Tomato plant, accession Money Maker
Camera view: horizontal (90 deg, fisheye); turntable rotation: 120 degrees
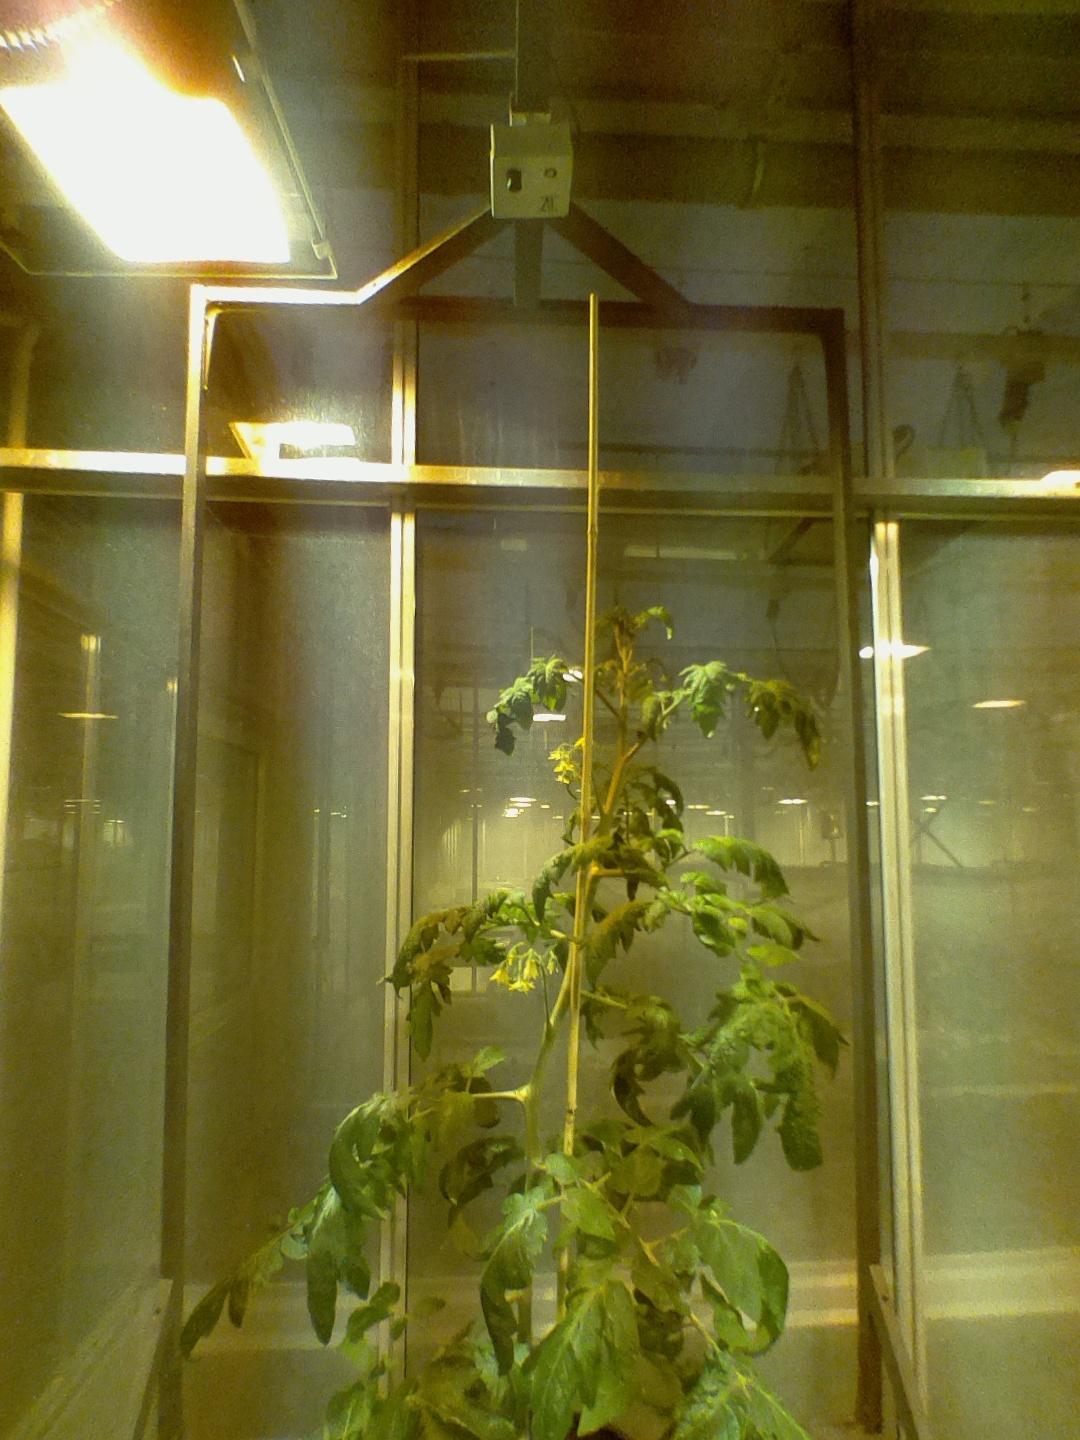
BBCH growth stage 68: Full flowering, 80%-90% of flowers open, more petals falling